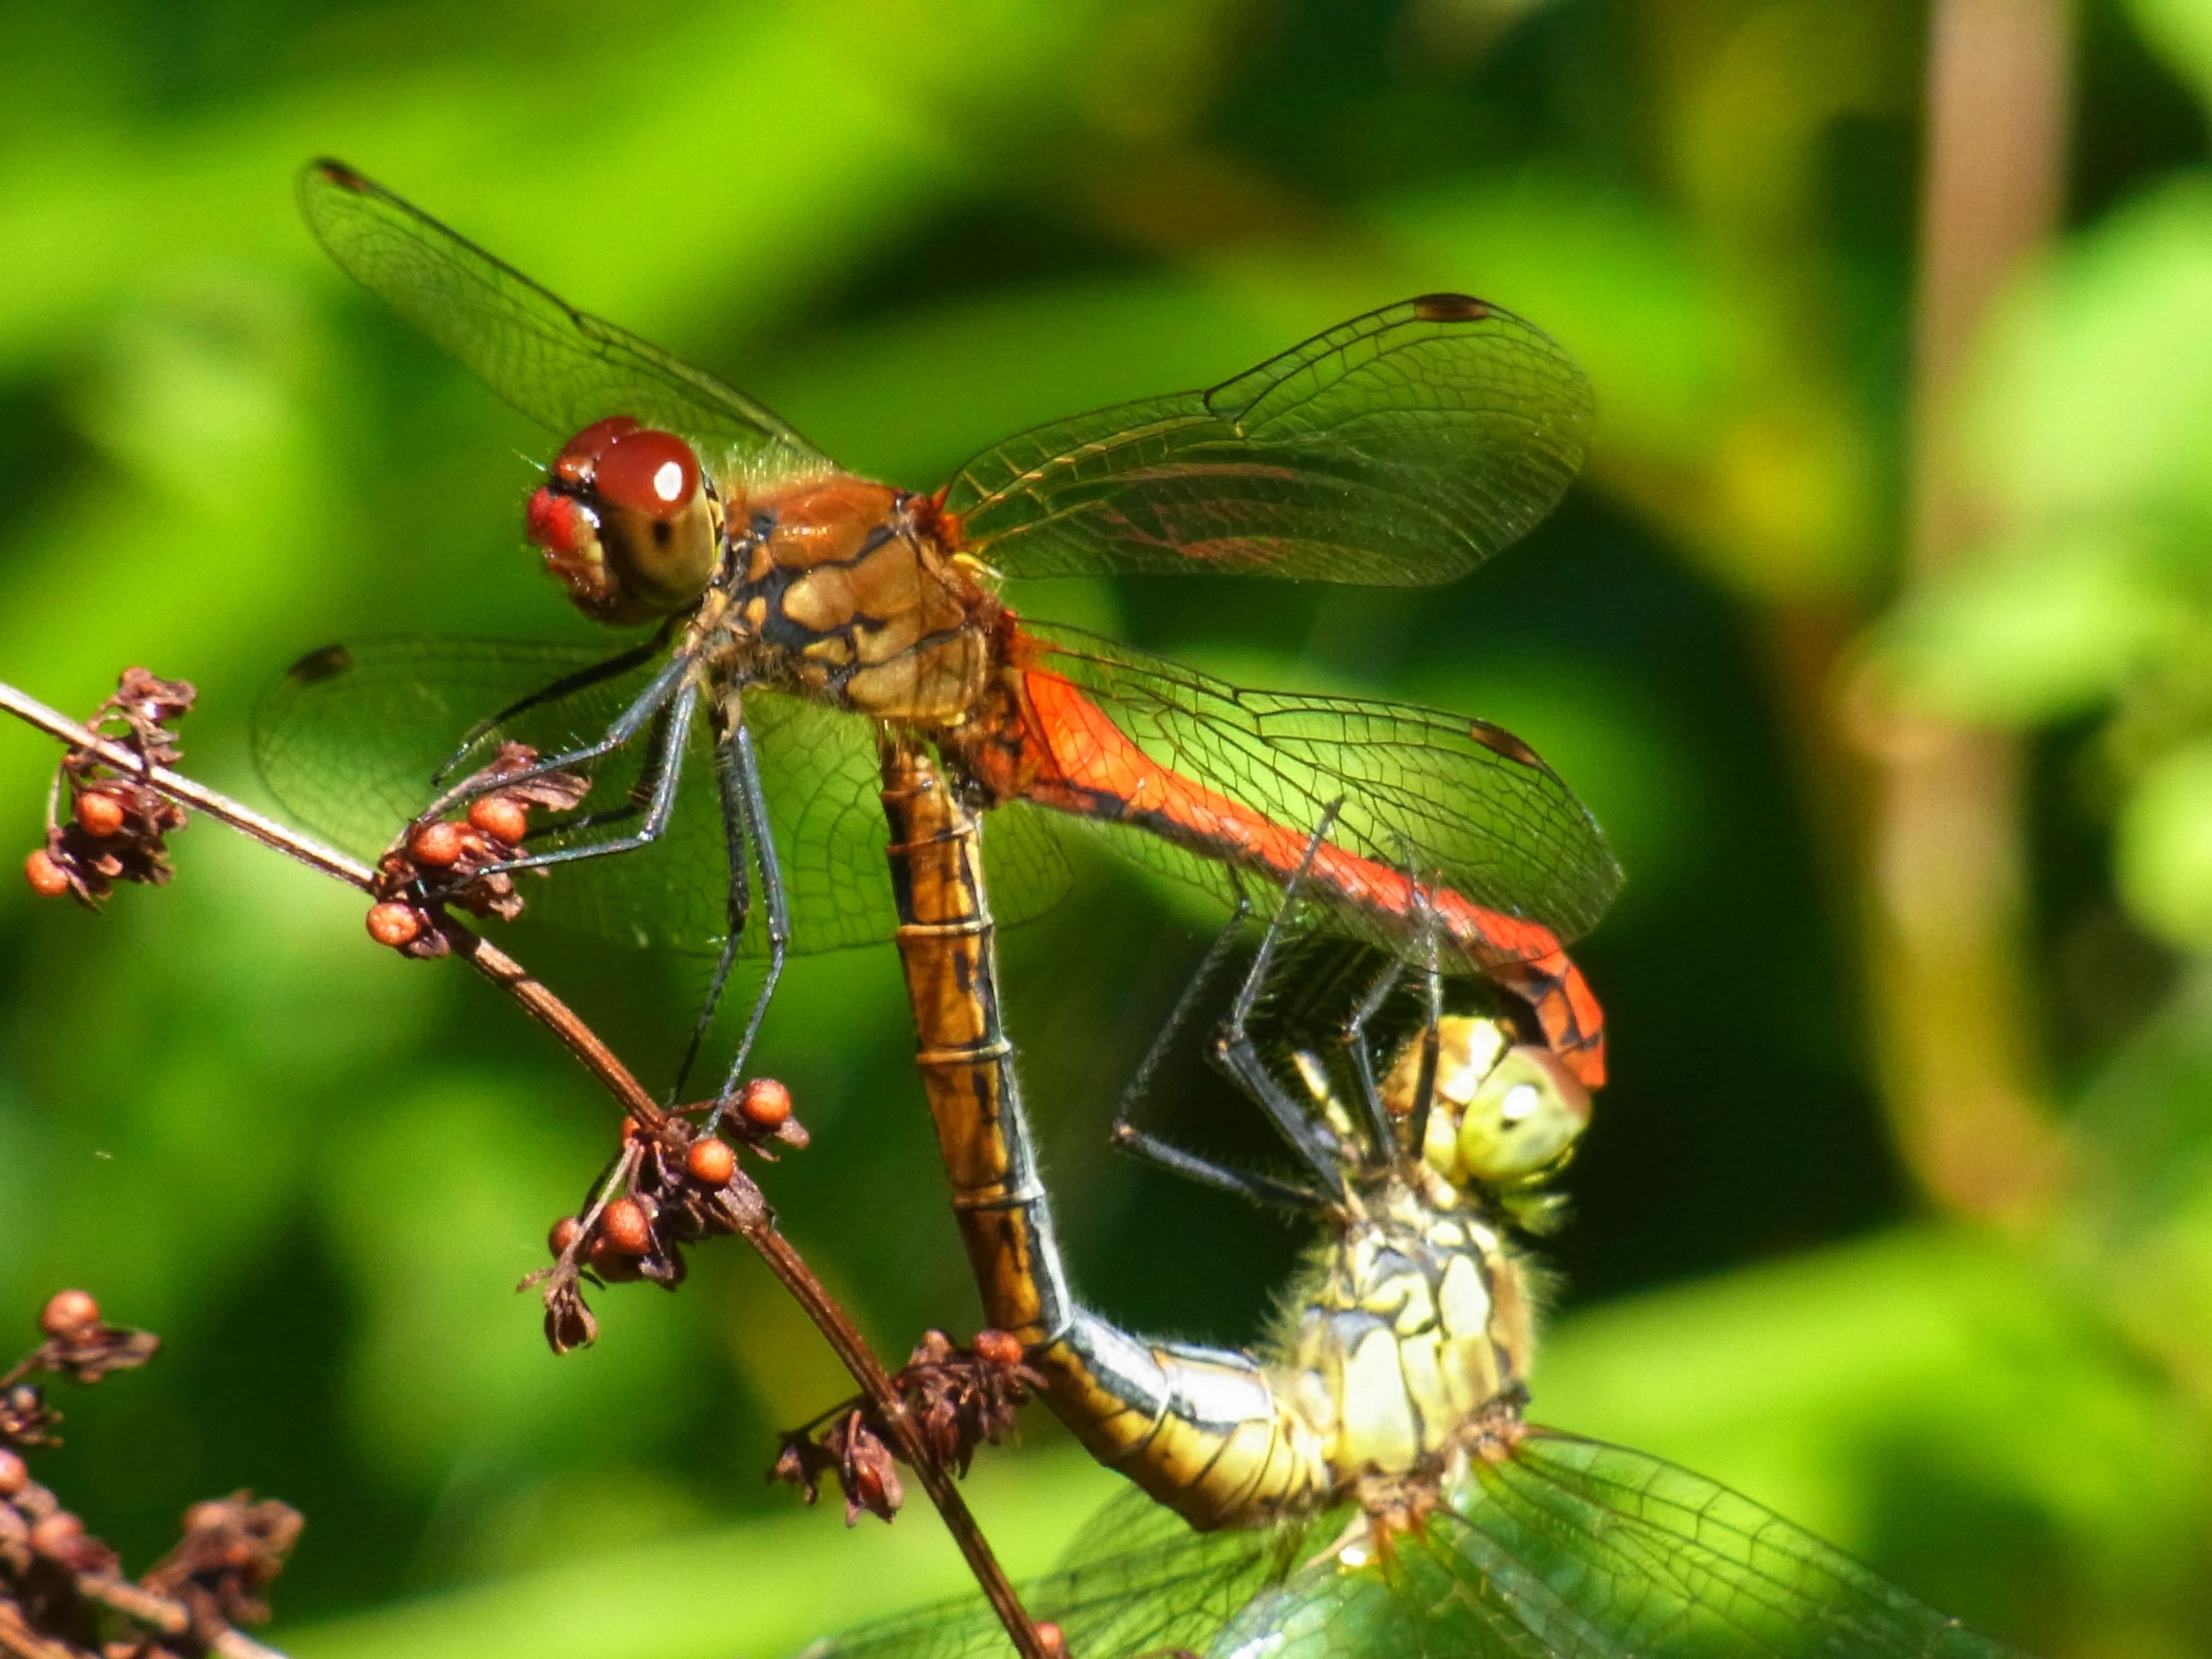
water, nature, forest, photography, flower, animal, insect, fauna, invertebrate, close up, dragonfly, macro photography, arthropod, dragonflies and damseflies, crimson heidelibelle, sympetrum sanguineum